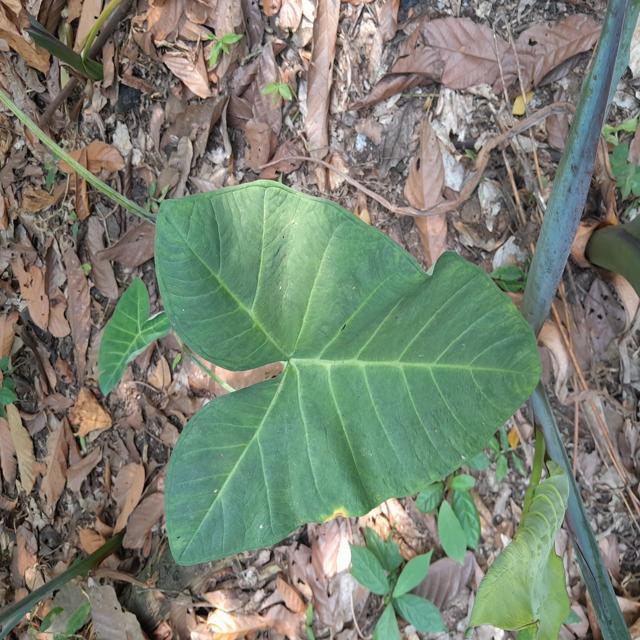
Label: Healthy